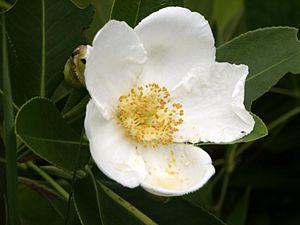
Gordonia est un genre de plantes de la famille des Theaceae.